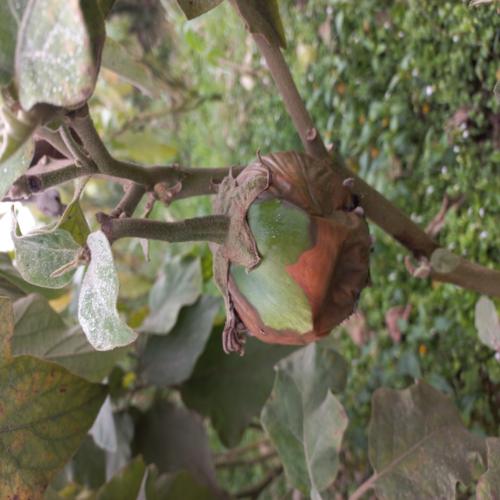
Label: Phomopsis Bright